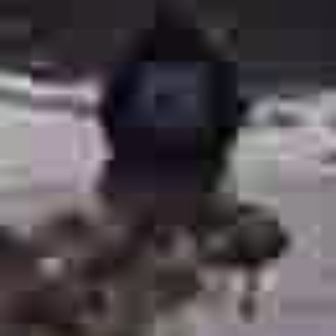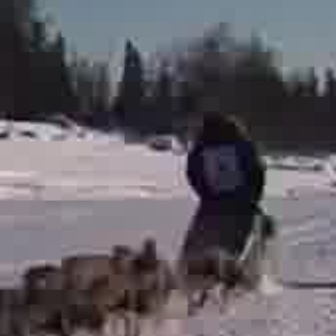
  Please identify the target specified by the bounding box [82,169,237,325] in the first image and locate it in the second image. Return the coordinates in [x_min,y_min,x_max,y_max] format.
Answer: [180,194,269,283]